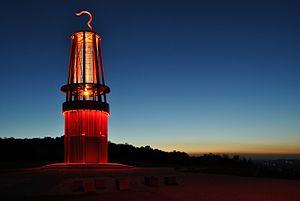
Une lampe de mineur géante à Moers, une ville de Rhénanie-du-Nord-Westphalie (Allemagne).